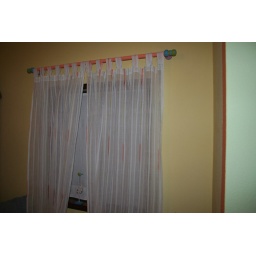
The old curtains are back in place! I think they are still ok, for now...There are white linen curtains behind these.